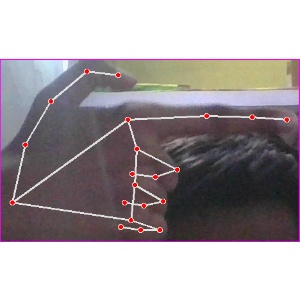
अक्षर: ब